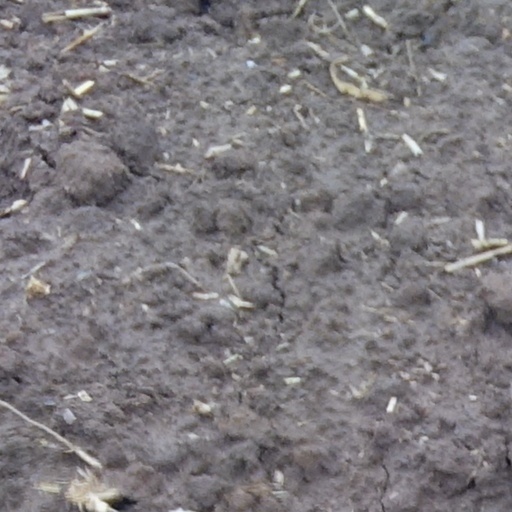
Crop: wheat